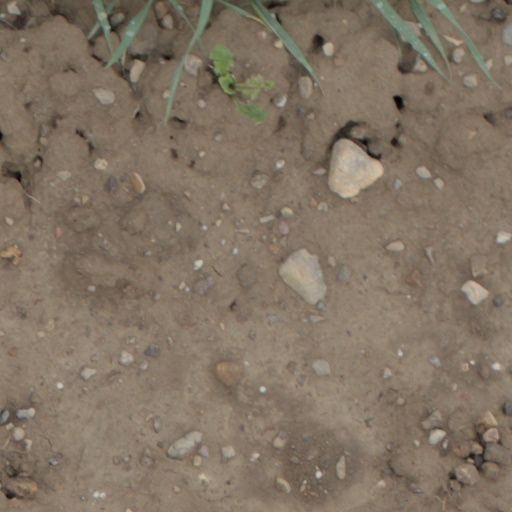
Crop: wheat